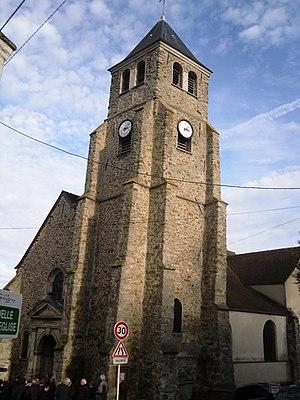
L'église Saint-Antoine-et-Saint-Sulpice de Grigny (91)
Grigny est une commune française dans le département de l’Essonne en région Île-de-France.